Car dealerships in the United States

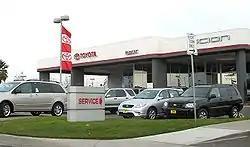
A typical franchised, new car and truck dealership in the United States

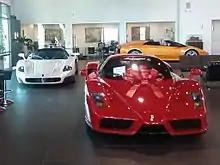
Car dealership showroom

In the United States, a car dealership is a business that sells cars. A car dealership can either be a franchised dealership selling new and used cars, or a used car dealership, selling only used cars. In most cases, dealerships provide car maintenance and repair services as well as trade-in, leasing, and financing options for customers.